Bernard of Thiron

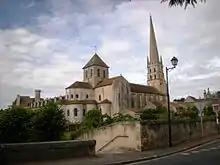
Saint-Savin-sur-Gartempe

Born near Abbeville in 1046. At the age of 19 he was accepted at the monastery of Saint-Cyprien, near Poitiers. He remained there ten years, before being transferred to Saint-Savin-sur-Gartempe to fill the position of prior. When the abbot was convicted of simony in 1082, Bernard assumed the responsibilities of superior. Bernard left Saint-Savin in 1101 when his nomination as new abbot was disapproved by Cluny and Pope Paschal II.